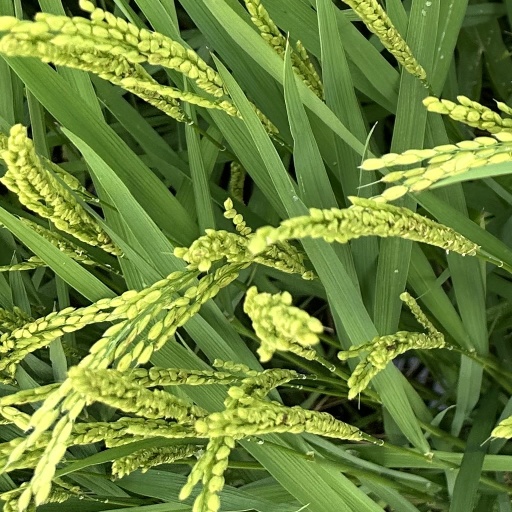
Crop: rice